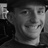
Emotion: happy